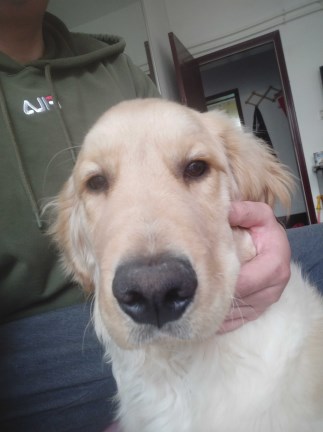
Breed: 5355-n000126-golden_retriever